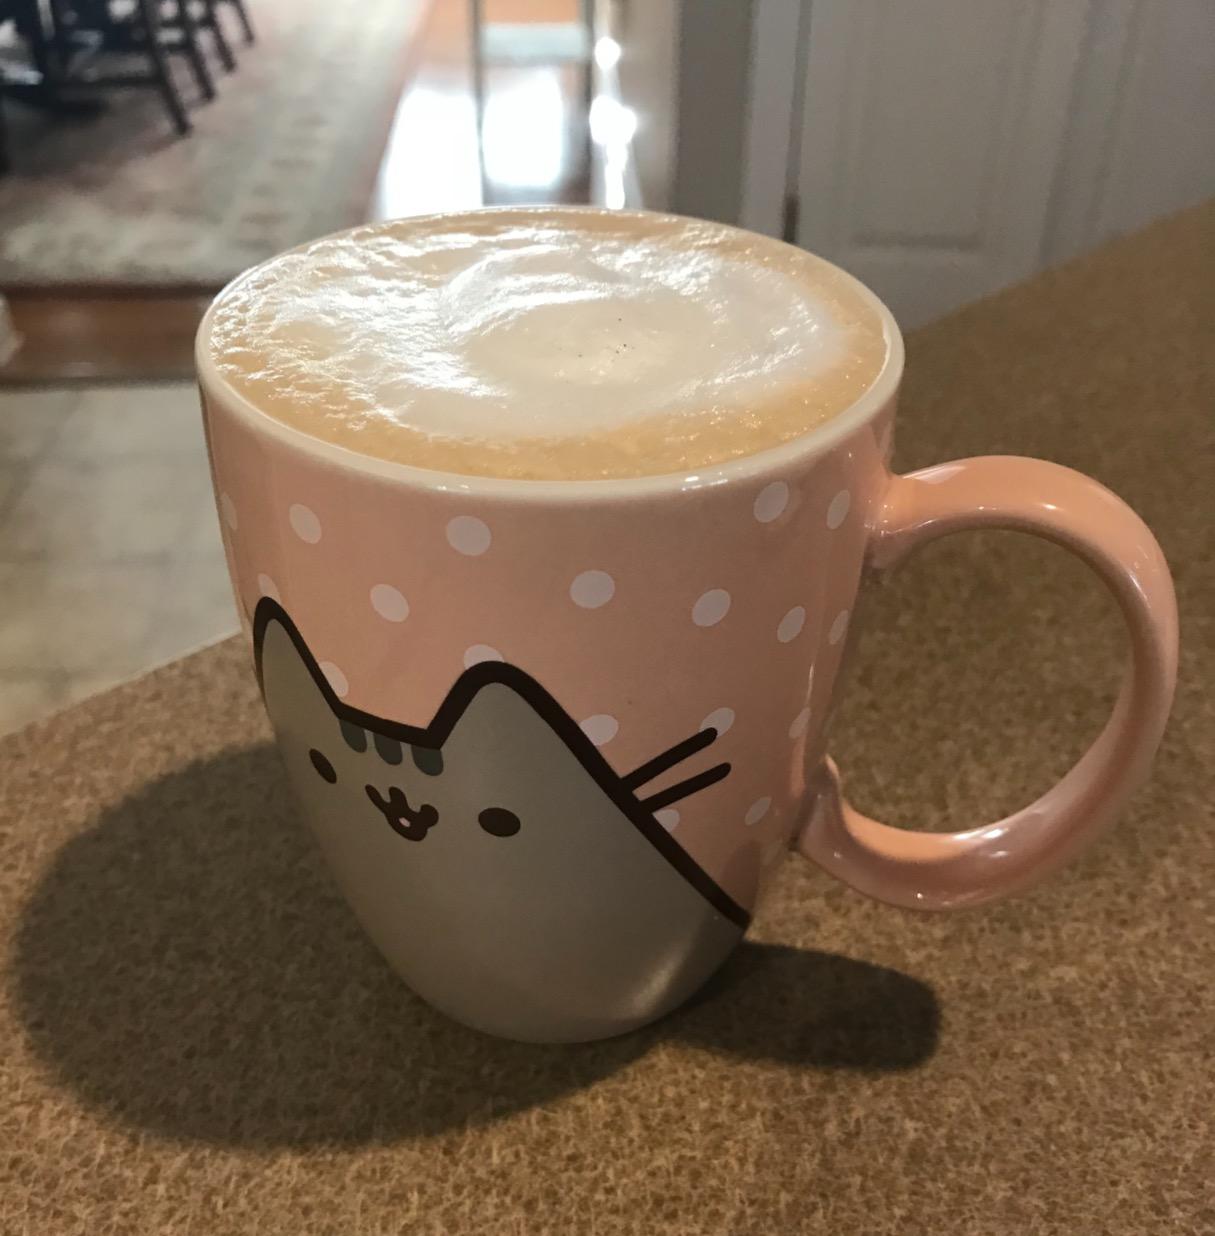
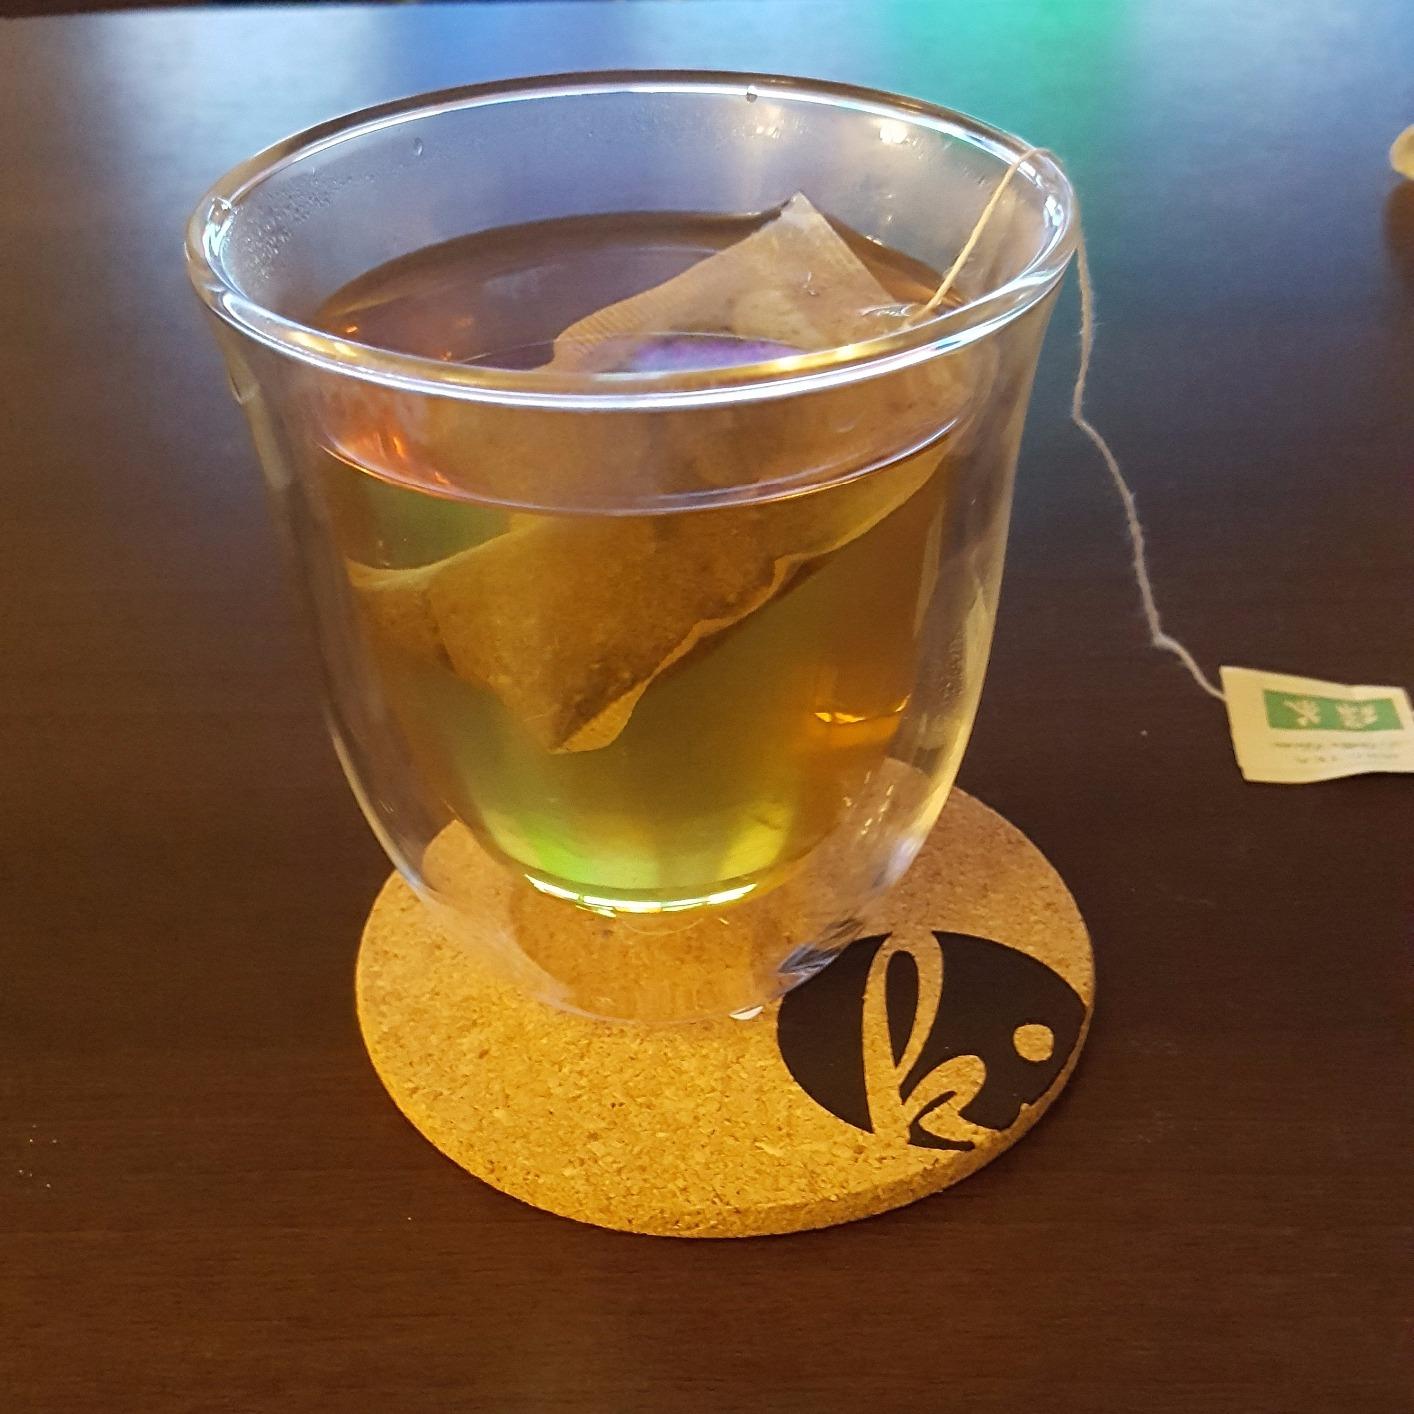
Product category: items_mug
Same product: no